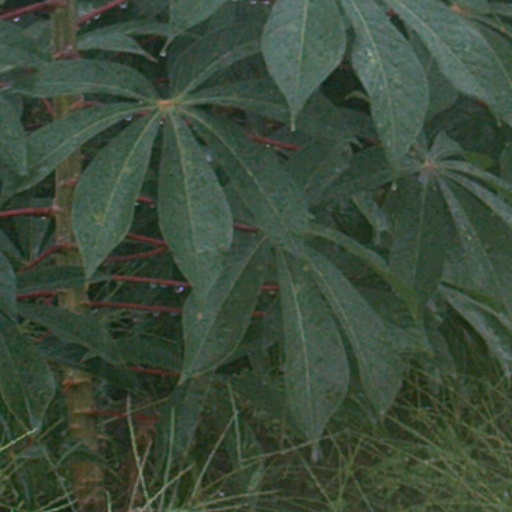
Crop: cassava